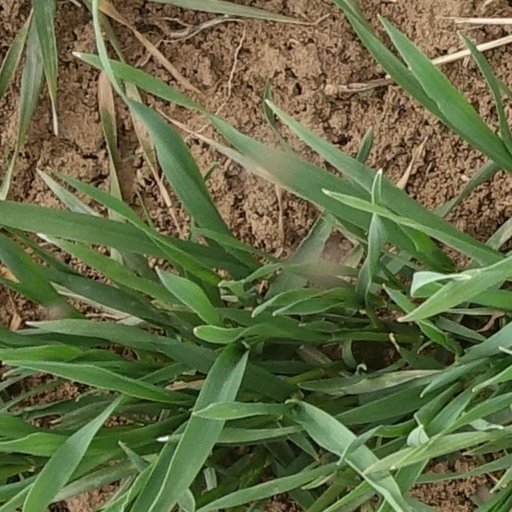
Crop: wheat